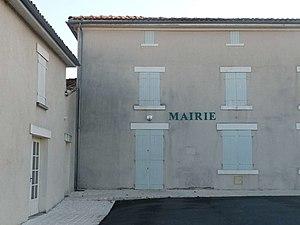
mairie du Tâtre, Charente, France
Le Tâtre est une commune du sud-ouest de la France, située dans le département de la Charente.